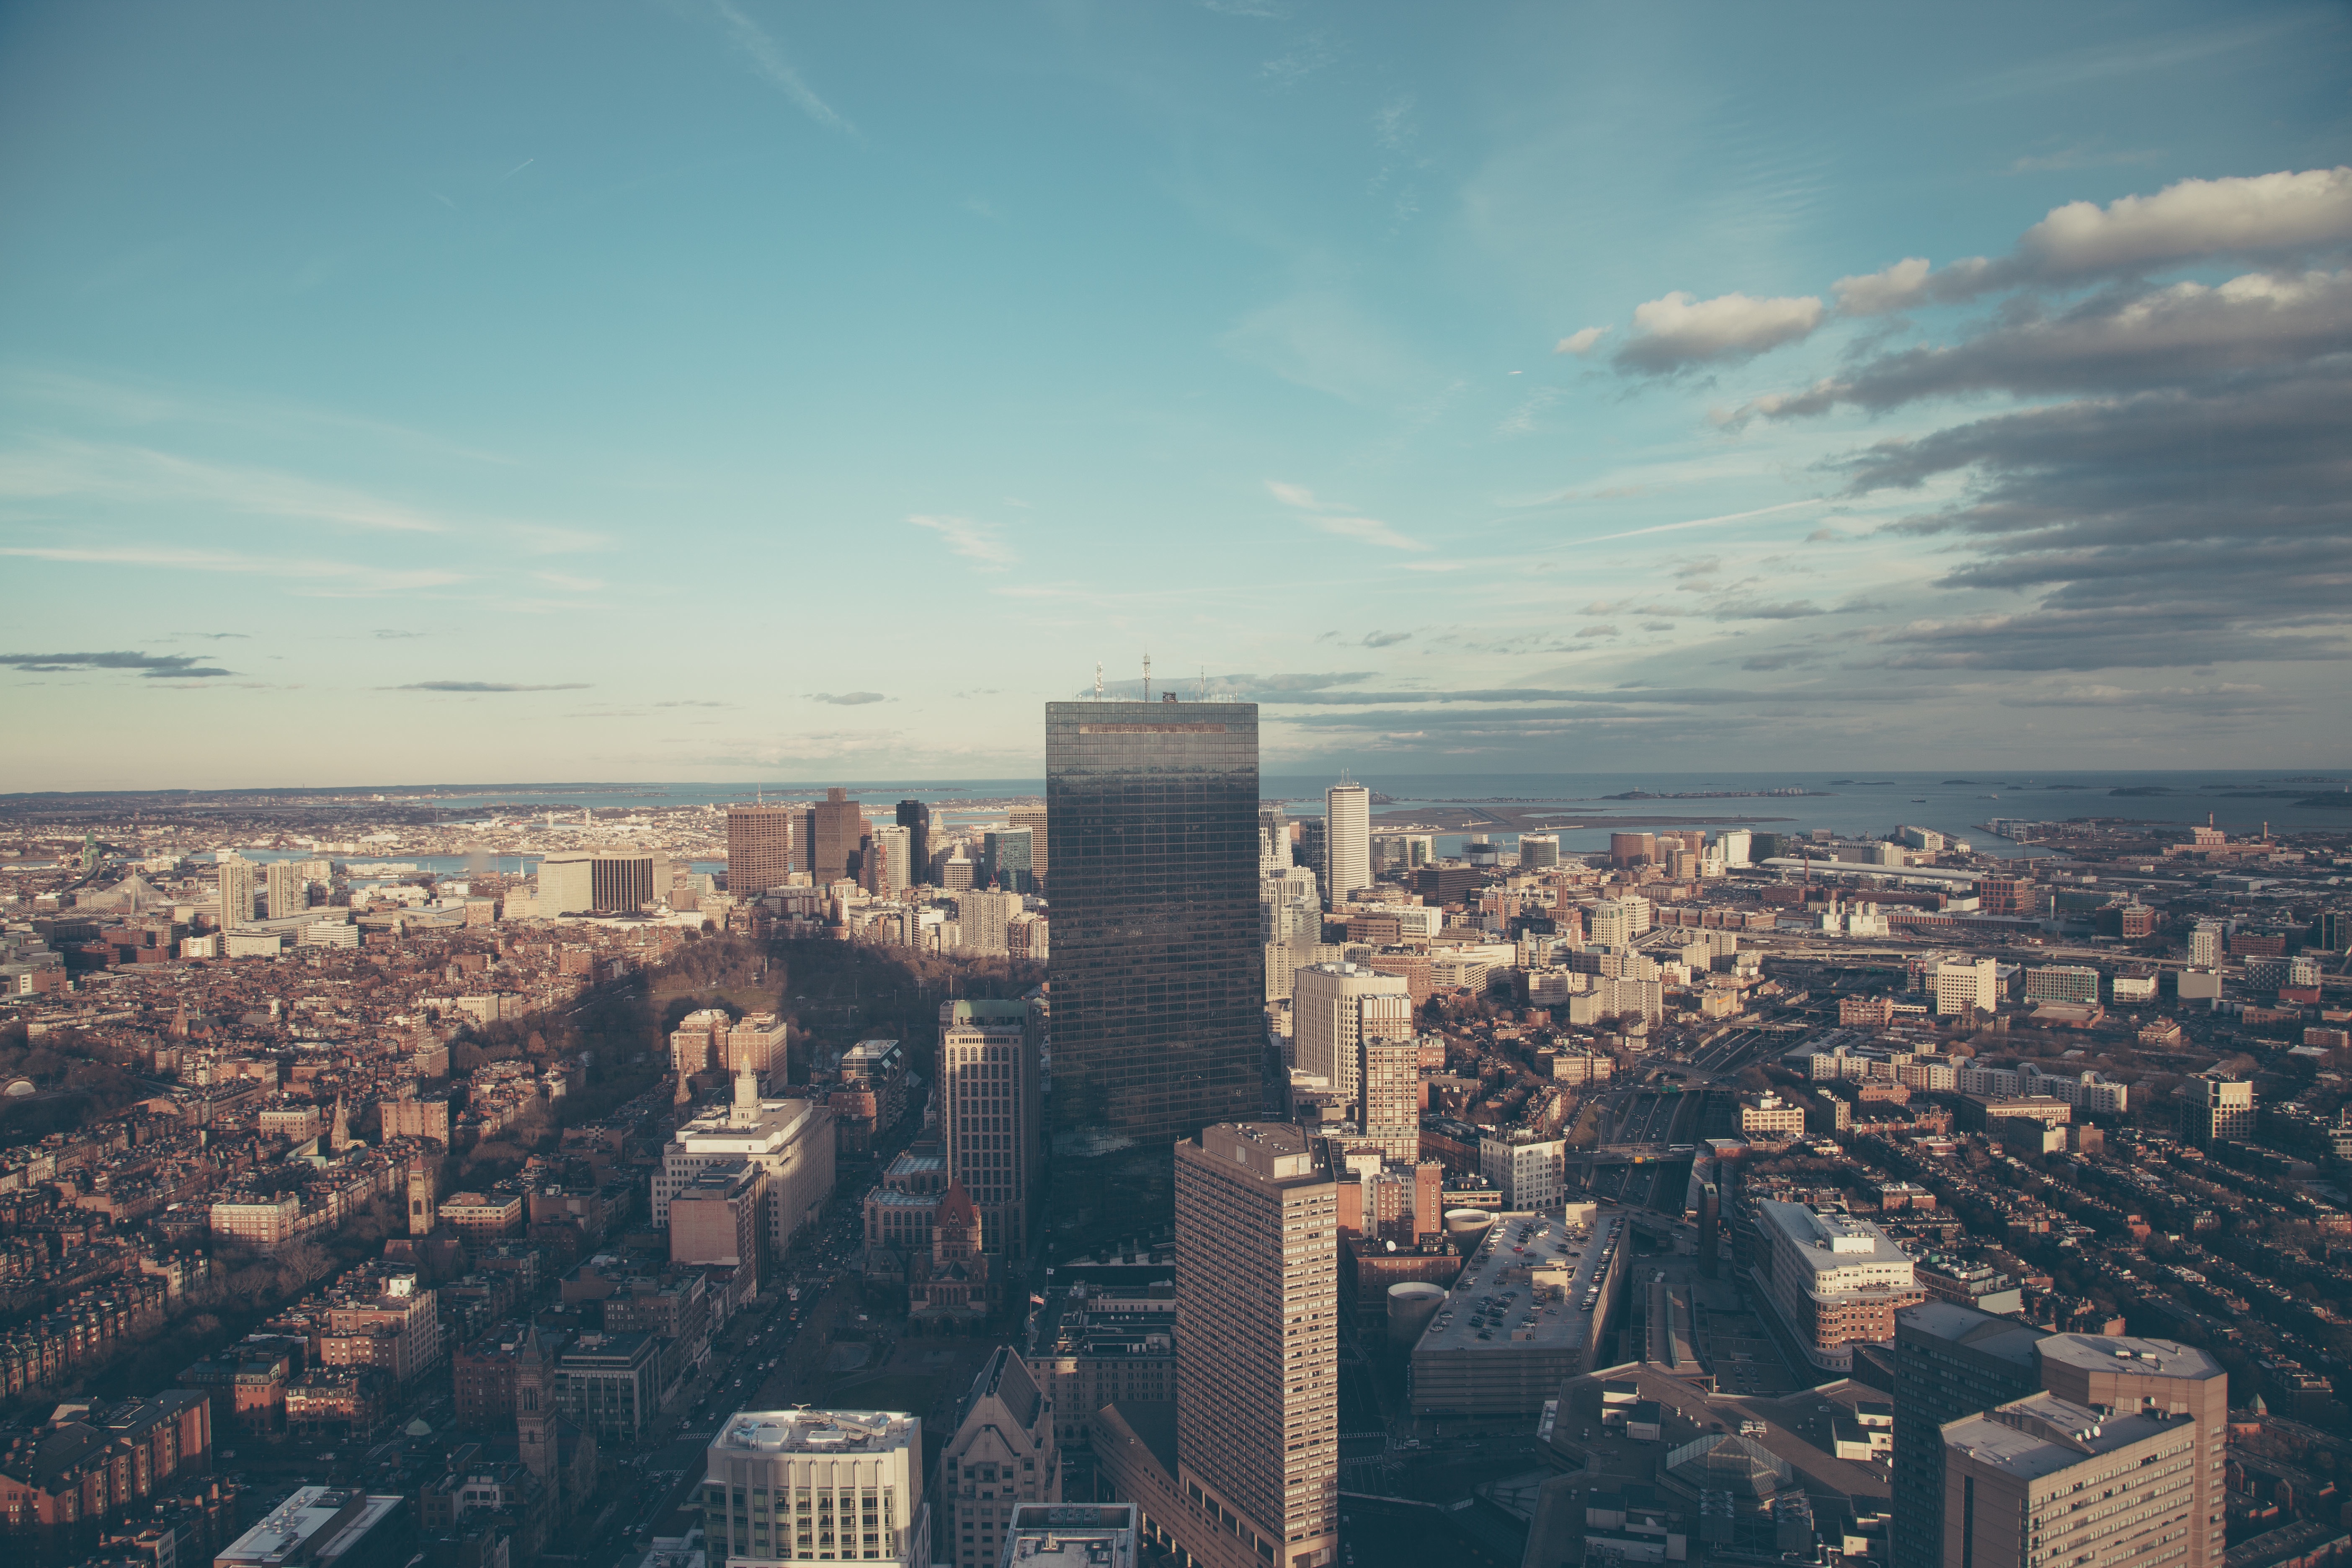
horizon, sky, sunset, skyline, photography, city, skyscraper, cityscape, panorama, downtown, dusk, evening, tower block, skyscrapers, buildings, metropolis, aerial photography, urban area, residential area, human settlement, atmosphere of earth, metropolitan area